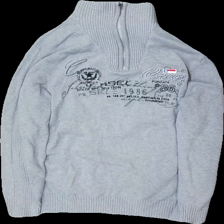
View: front
Type: Sweater
Category: Men
Brand: Not in the list
Brand text on label: Bpc selection
Colors: Grey
Material: 100% bomull
Pattern: Other
Cut: Turtle neck
Size: XL
Season: All
Damage: lite nopprigt
Damage location: middle center
Price range: <50
Recommended usage: Reuse
Description: ribbad sweater med tryck